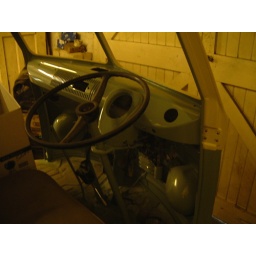
All painted. Put in windscreen, seat and indicators and ready to drive home for the refit.